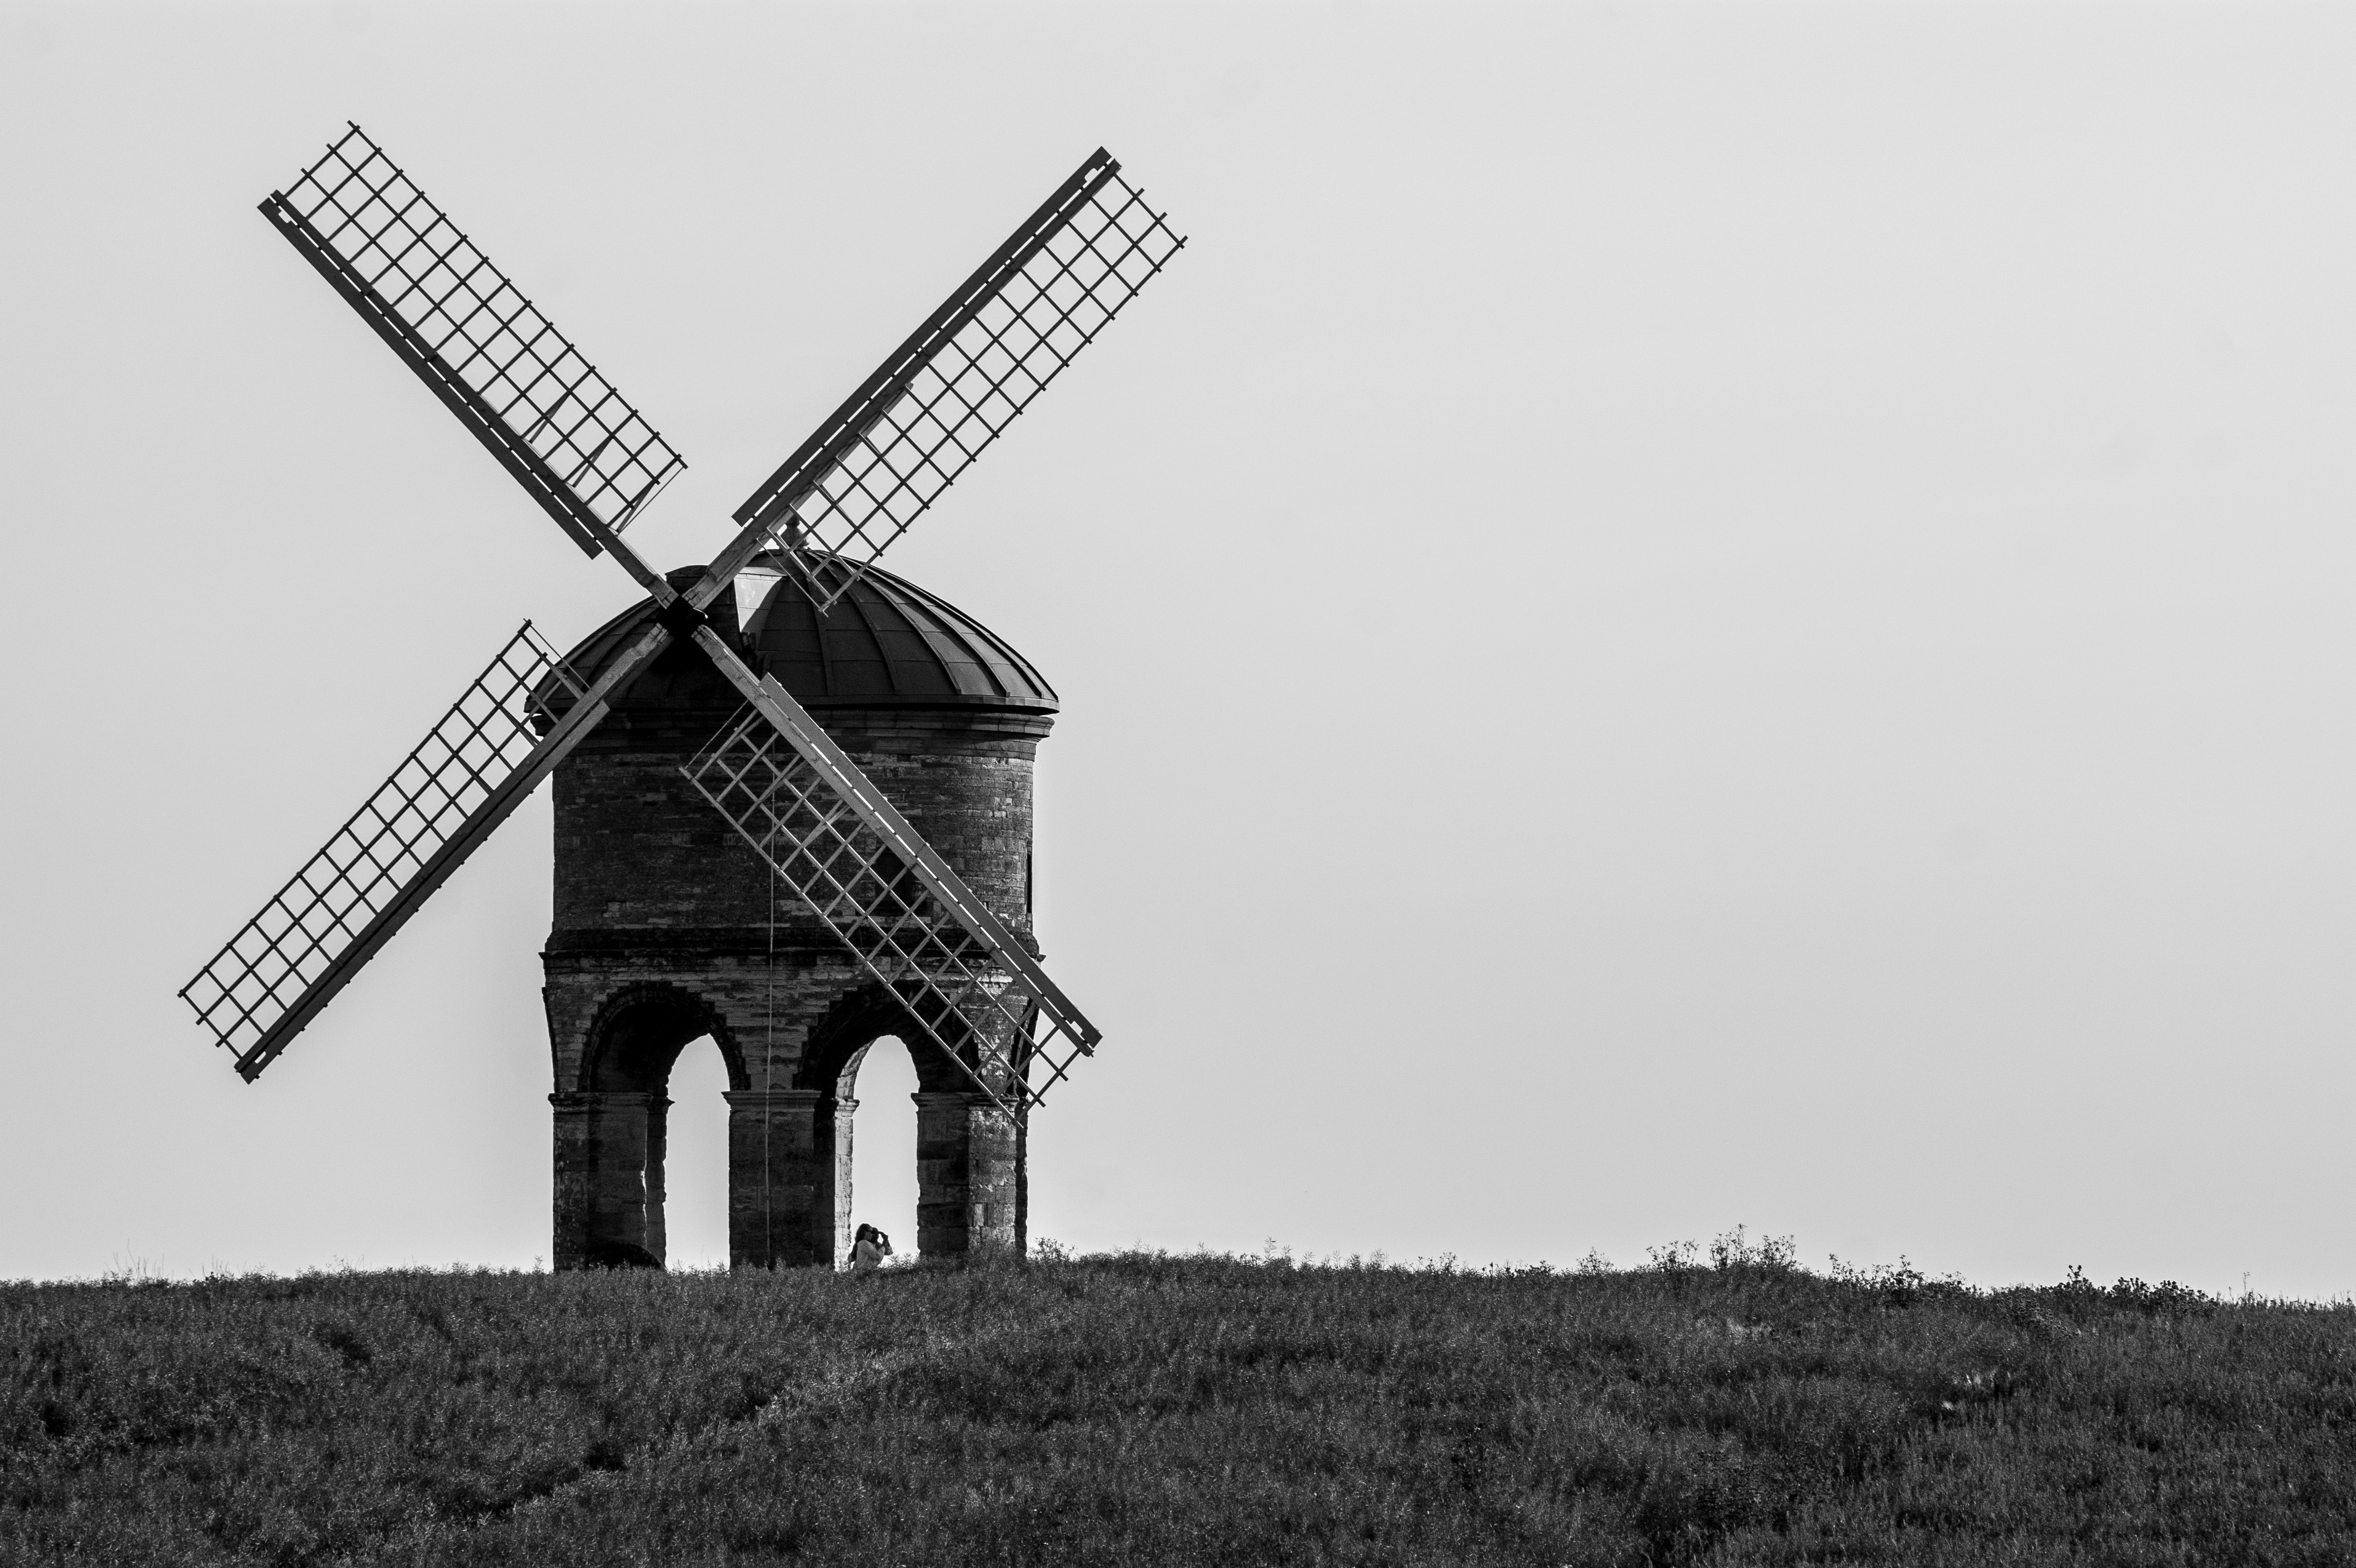
grass, black and white, people, sky, white, windmill, wind, building, land, summer, landmark, black, scale, monochrome, bw, grey, mill, noir, blanc, mark, history, historical, bn, chesterton, monochrome photography